Mathieu Debuchy

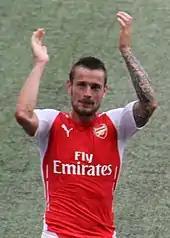
Debuchy after winning the 2014 FA Community Shield with Arsenal

Debuchy moved to fellow Premier League club Arsenal on 17 July 2014, signing a long-term deal for an undisclosed fee (believed to be around £12 million) and was given the number 2 shirt from fellow Frenchman Abou Diaby, who took the vacant number 24. He said "Playing again in the Champions League is a big excitement for me and I will do my best to help Arsenal compete for trophies". He made his competitive debut for Arsenal in their 3–0 victory over defending league champions Manchester City in the 2014 FA Community Shield at Wembley Stadium on 10 August 2014. Six days later he featured in the Premier League for the first time as an Arsenal player, his injury-time shot was saved and then converted by Aaron Ramsey for a 2–1 win at home against Crystal Palace. Debuchy was sent off for two bookings on 27 August in Arsenal's win over Beşiktaş in the Champions League play-offs. On 13 September 2014, Debuchy damaged his ankle ligaments near the end of a 2–2 draw against Manchester City. He was administered oxygen and taken off the pitch on a stretcher. Following surgery on his ankle, he was ruled out for about three months. He returned to the first team against Galatasaray in a Champions League match on 9 December. Twelve days after that, he scored his first goal for the club, the first equaliser in a 2–2 draw against Liverpool at Anfield. Debuchy went off injured against Stoke City on 11 January 2015. He was then given an operation on his dislocated shoulder, and ruled out for a further three months. Debuchy made his return from injury on 18 April 2015, playing the full 120 minutes as Arsenal defeated Reading 2–1 in the FA Cup semi-finals at Wembley. He made no further appearances that season, with Héctor Bellerín instead playing at right-back in Arsenal's 4–0 win over Aston Villa in the Cup Final; Debuchy did not make the substitutes bench for that match.